Morgan Roadster

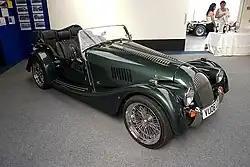
4 Seater Roadster

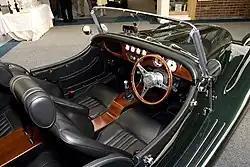
Cockpit

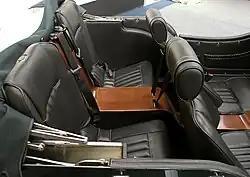
Rear Seating

The Morgan Roadster is a model produced by the Morgan Motor Company. It was introduced in 2004, replacing the Morgan Plus 8. The car is identical to its predecessor except for new, modern Ford V6 mechanicals. The new engine develops similar power, though less torque, and is slightly lighter than the Rover V8 which results in increased performance and better fuel economy. Air conditioning is now standard on U.S. models. Like its predecessor, the chassis consists of a standard ladder frame design and is built from galvanised steel with five tubular or box section cross members. The body is built of steel and aluminum around an ash frame. The suspension is a traditional Morgan slider type up front and solid axle/leaf spring at the rear.